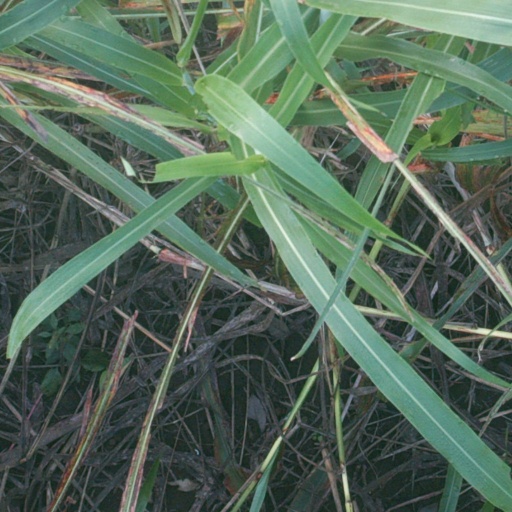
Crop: sorghum